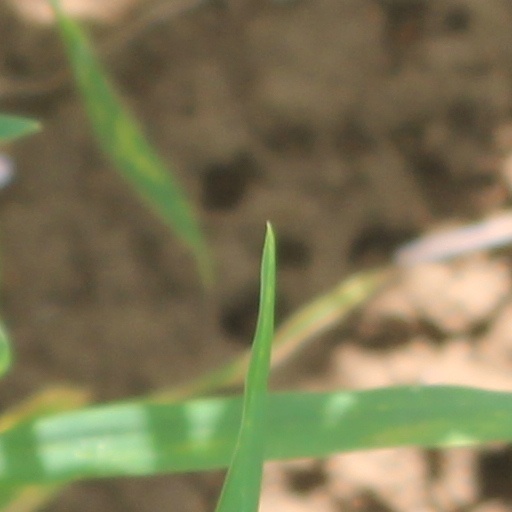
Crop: wheat